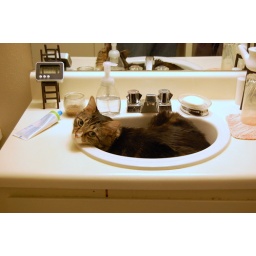
Tank in the bathroom sink at our old apartment